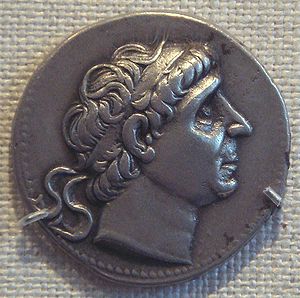
Monarker af Persien / Hellenistiske dynastier (330 f.Kr.–64 f.Kr.)
Dette er en liste over konger og dronninger som herskede over forskellige dynastier i geografisk Stor-Iran.